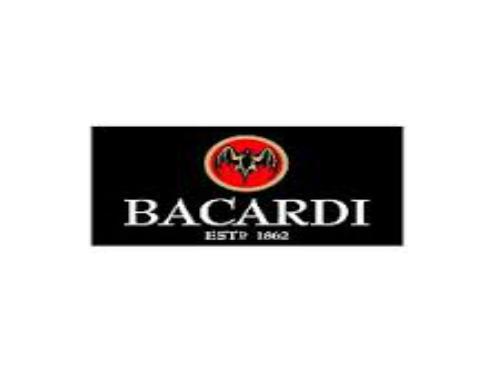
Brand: Bacardi
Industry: Food